Julia Ward Howe

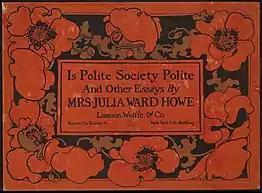
"Is Polite Society Polite and Other Essays" by Mrs. Julia Ward Howe

In 1881, Howe was elected president of the Association for the Advancement of Women. Around the same time, Howe went on a speaking tour of the Pacific coast and founded the Century Club of San Francisco. In 1890, she helped found the General Federation of Women's Clubs, to reaffirm the Christian values of frugality and moderation. From 1891 to 1893, she served as president for the second time of the Massachusetts Woman Suffrage Association. Until her death, she was president of the New England Woman Suffrage Association. From 1893 to 1898 she directed the General Federation of Women's Clubs, and headed the Massachusetts Federation of Women's Clubs. Howe spoke at the 1893 "World's Parliament of Religions" in Chicago reflecting on the question, "What is Religion?". In 1908 Julia was the first woman to be elected to the American Academy of Arts and Letters, a society; its goal is to "foster, assist, and sustain excellence" in American literature, music, and art.